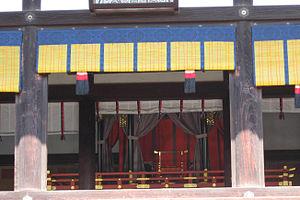
Les sudare sont des écrans de fenêtres ou stores. Ils sont aussi parfois appelés misu, en particulier s'ils ont un ourlet de tissu vert. Les sudare sont faits de lattes horizontales de bois décoratif, bambou ou autre matériau naturel tissé avec de la ficelle simple, des fils textiles colorés ou autre matériau décoratif pour en faire des stores très solides. Ils peuvent être roulés ou pliés. Les yoshizu, type de sudare non suspendus, sont faits de lattes verticales de roseau commun et utilisés comme écrans.